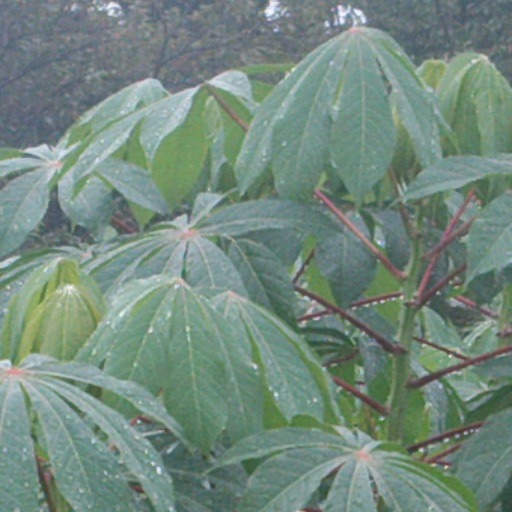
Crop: cassava